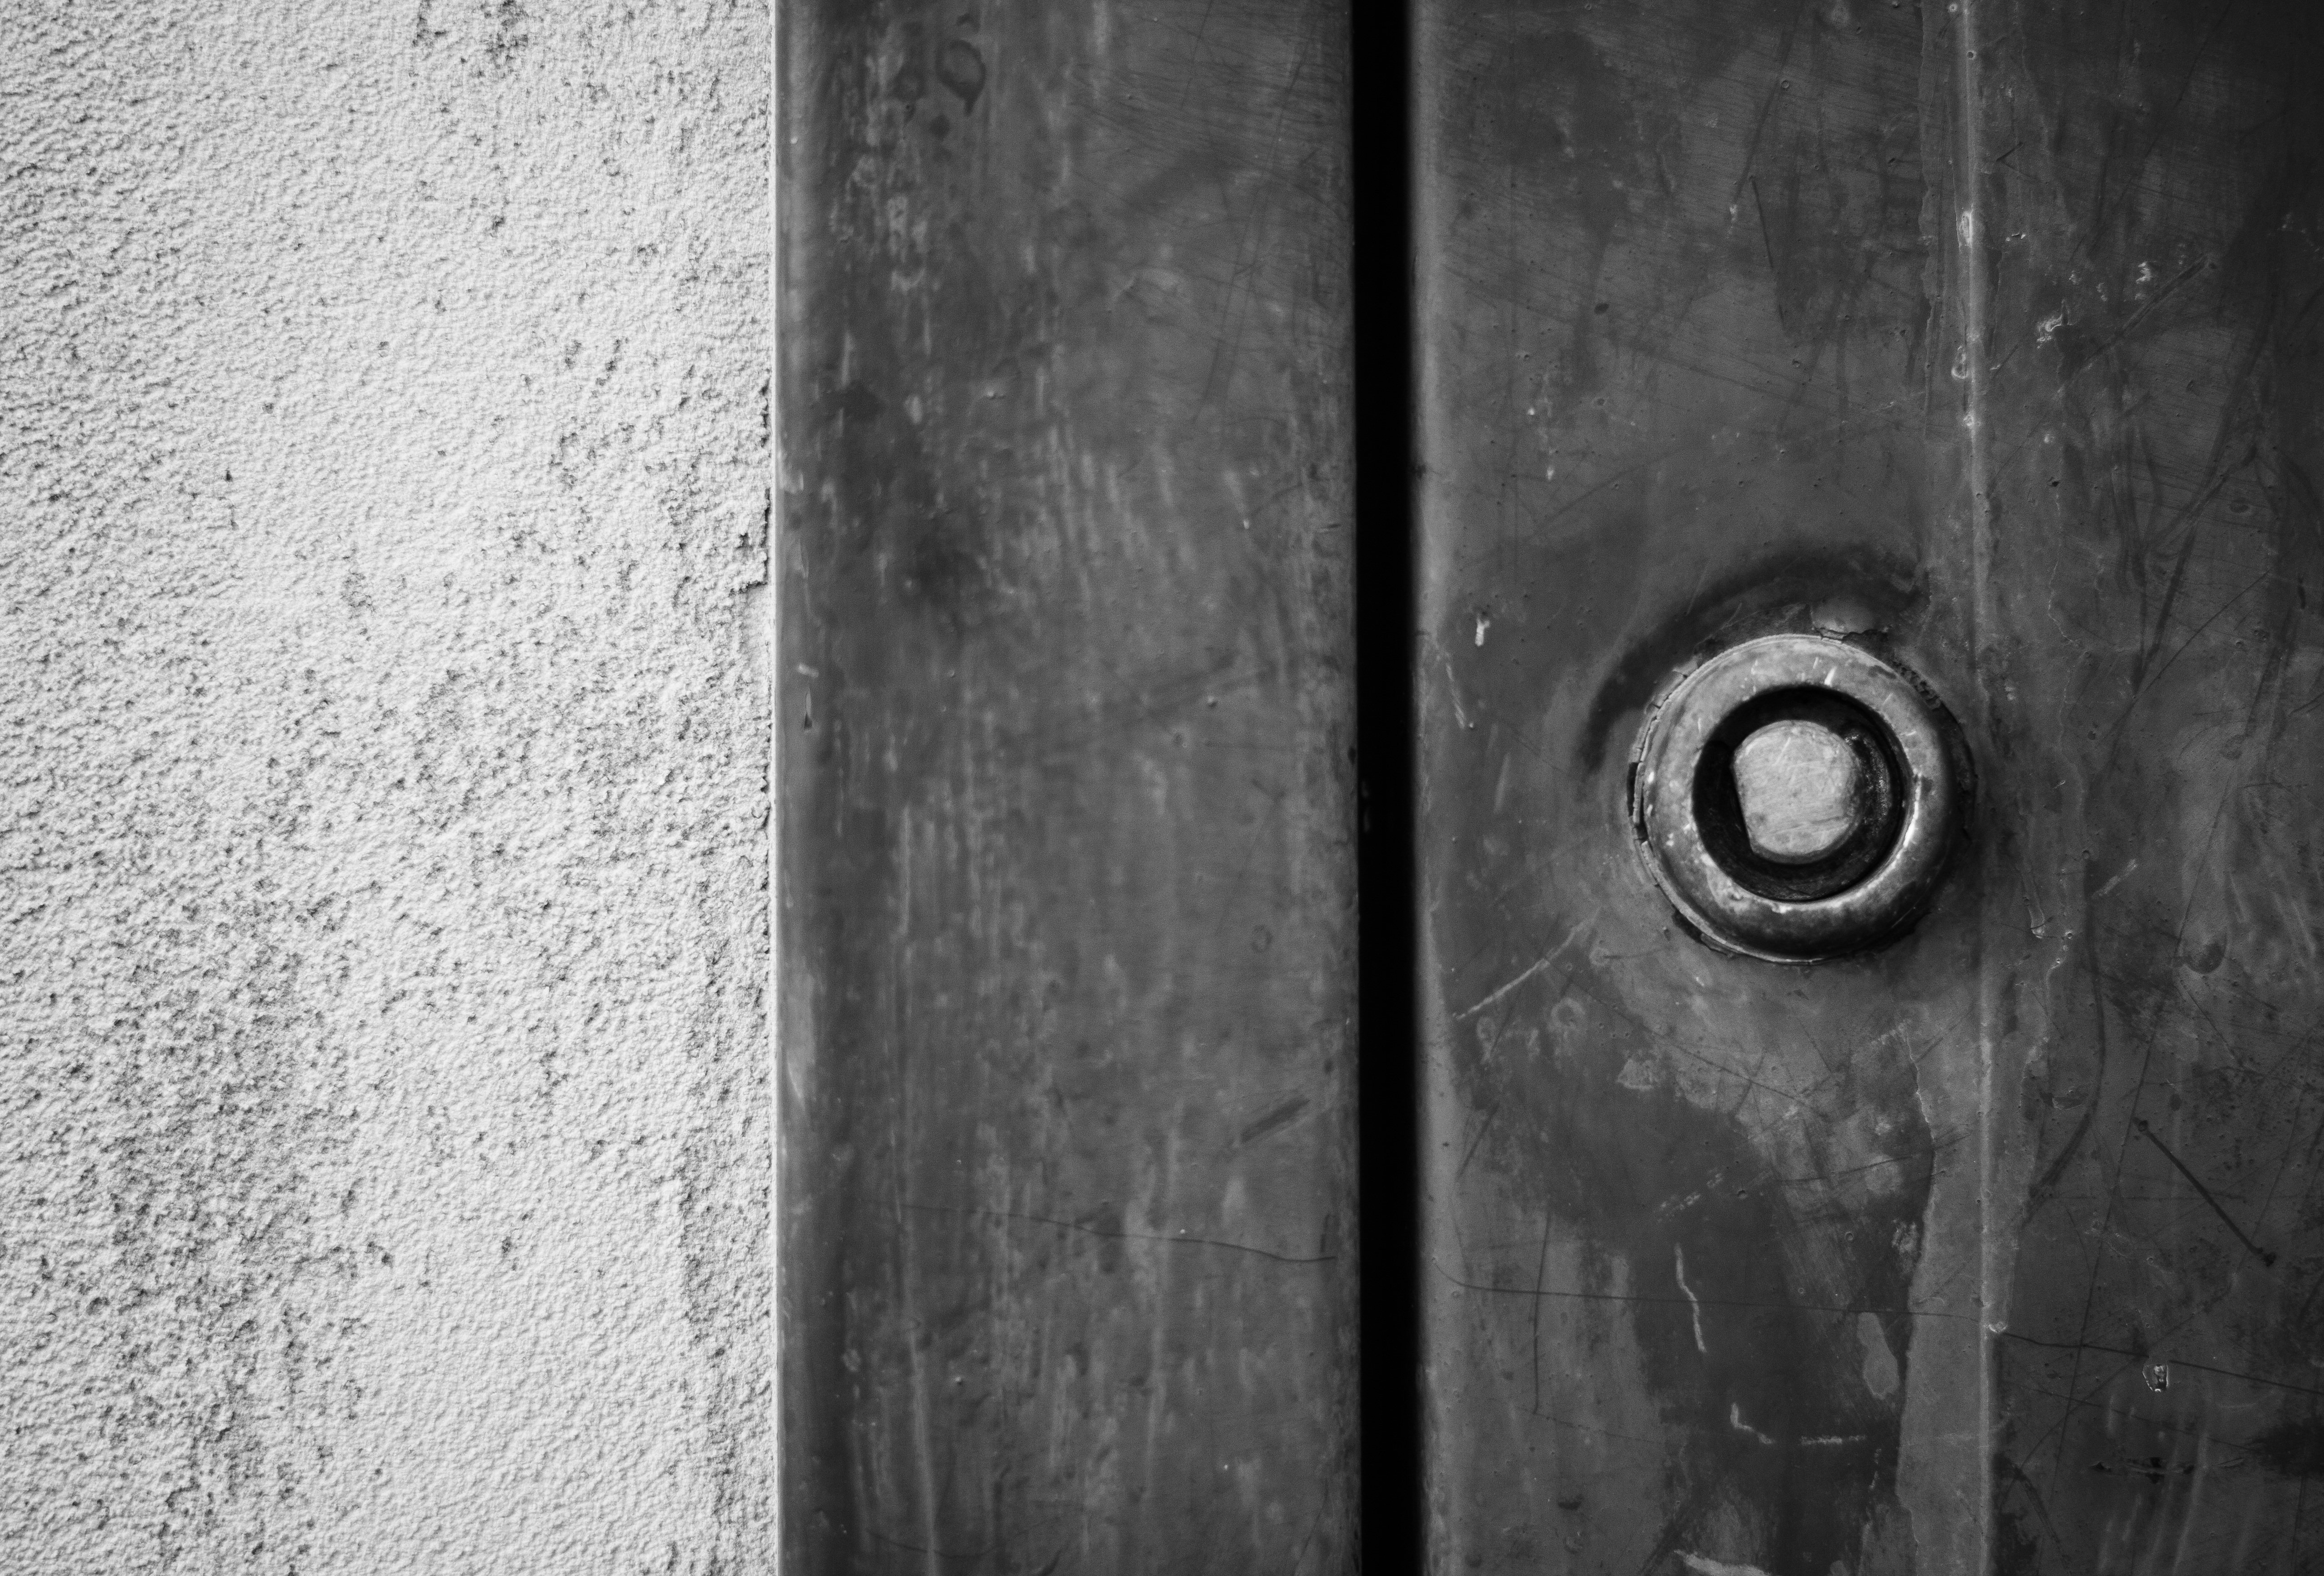
work, light, black and white, architecture, wood, technology, white, street, photography, texture, number, building, city, atmosphere, wall, steel, line, produce, color, macro, metal, shadow, darkness, industry, black, monochrome, gate, close, door, close up, iron, detail, production, irons, shape, innovation, investors, the idea of, monochrome photography